Yoga Narendra Malla

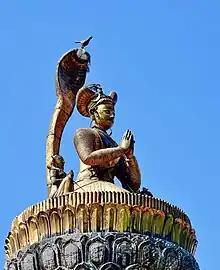
Gilt copper statue at Patan Durbar Square

Yoga Narendra Malla, also known as Yoganarendra, (Nepali: योगनरेन्द्र मल्ल) was a Malla dynasty king and the King of Patan. He was the son of Srinivasa Malla and reigned on Patan from 1685 until his death in 1705.